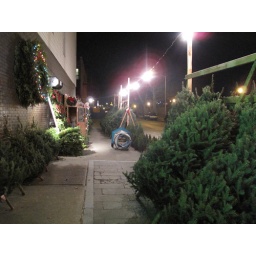
I can't walk by one of these tree stands without wanting to bury my face in the pine smell